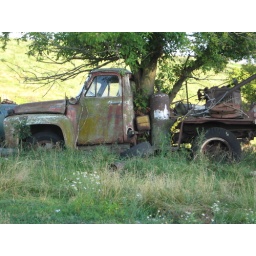
tree in truck